Tony Luke

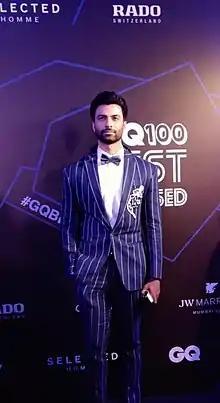
Luke at "GQ" Best Dressed Awards night

Tony Luke Kocherry (born 10 November 1985) is an Indian actor who predominantly appears in Malayalam films. He began his career as a fashion model and later forayed into cinema, debuting with "Oozham" (2016) in a negative role. In 2019, Tony made his Bollywood debut with a supporting role in the crime thriller "Badla" (2019), starring Amitabh Bachchan and Taapsee Pannu.